Perrey Reeves

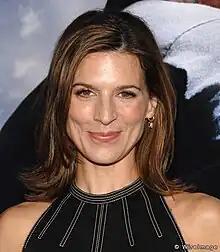
Reeves in 2010

Perrey Reeves (born ) is an American film and television actress. She is best known for her recurring role as Melissa Gold on the television series "Entourage" from 2004 to 2011 and Marissa Jones in the 2003 comedy "Old School".